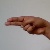
The image shows a hand gesture representing the letter 'H' in Indian Sign Language.